Zdzisław Jachimecki

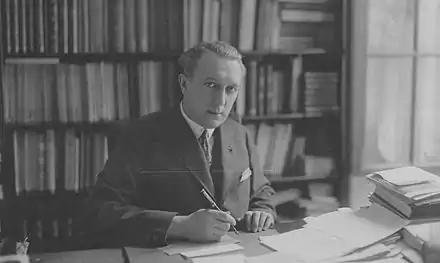
Zdzisław Jachimecki in his study

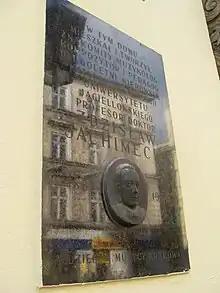
Plaque at ulica Grodzka 47, Kraków, commemorating Jachimecki's residence there

Born in Lwów in 1882, in 1904–5 he studied counterpoint with Arnold Schönberg in Vienna.